Sérgio Mendes

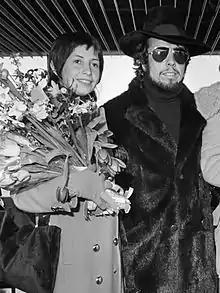
Gracinha Leporace and Mendes, 1971

The 2006 album "Timeless" featured a wide array of neo-soul and alternative hip hop guest artists, including the Black Eyed Peas, Erykah Badu, Black Thought, Jill Scott, Chali 2na of Jurassic 5, India.Arie, John Legend, Justin Timberlake, Q-Tip, Stevie Wonder and Pharoahe Monch. It was released on 14 February 2006,by Concord Records.